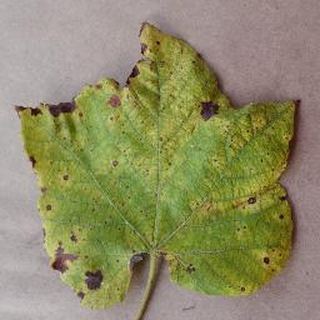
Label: grape_leaf_blight